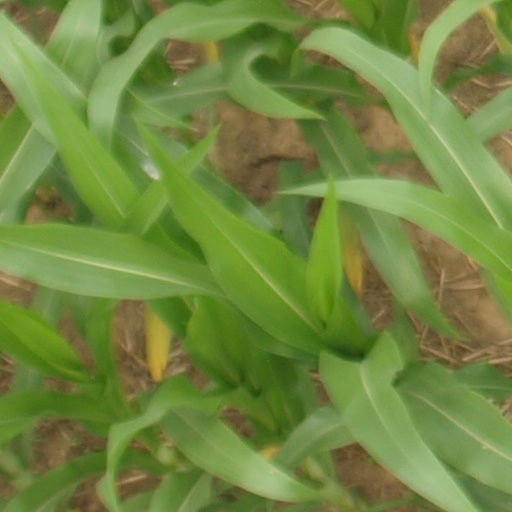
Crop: maize; corn